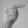
ASL letter: G